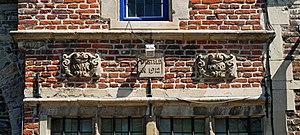
Belgique - Gand - Quai aux Herbes (Graslei) - Maison du Tonlieu (Tolhuisje)
La Maison du Tonlieu est une maison classée de style Renaissance située au centre de la ville de Gand, dans la province de Flandre-Orientale en Belgique.